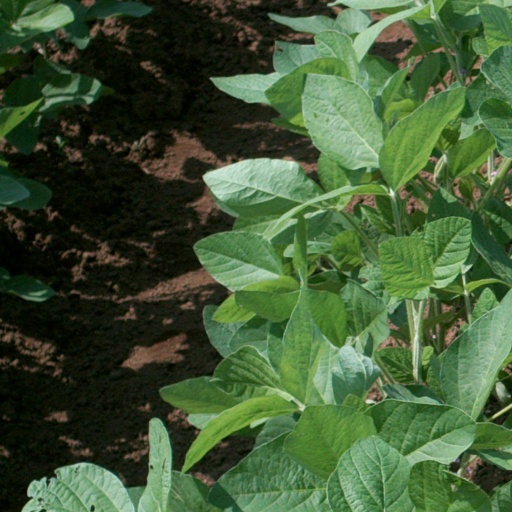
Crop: soybean